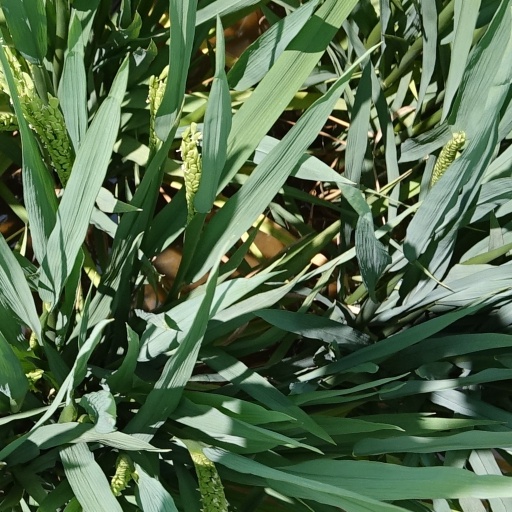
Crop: rice